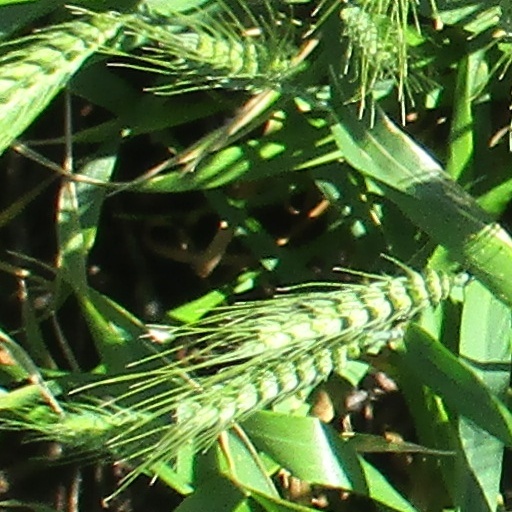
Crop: wheat